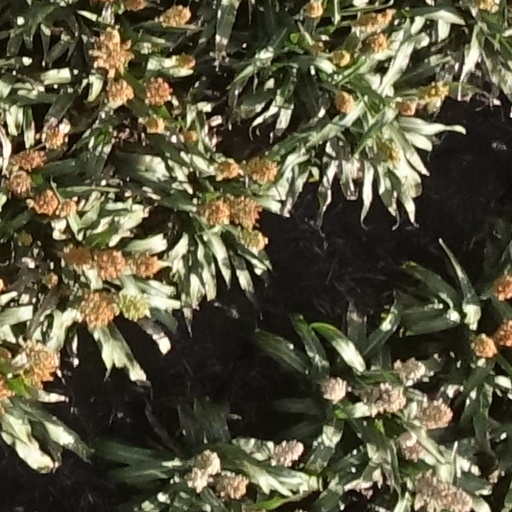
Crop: sorghum